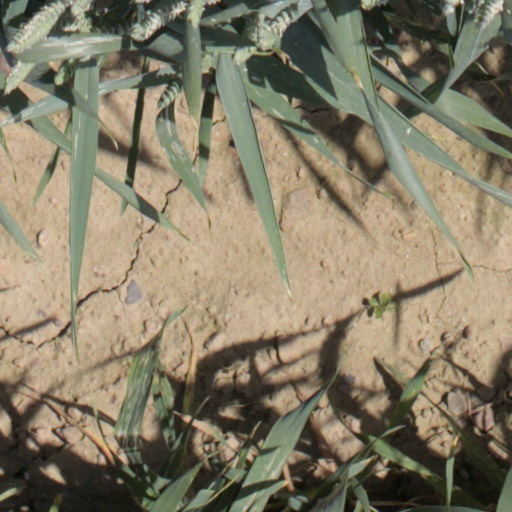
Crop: wheat